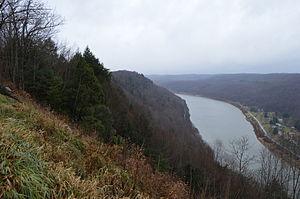
Brady Township est un township, situé au sud-est du comté de Clarion, aux États-Unis. En 2010, il comptait une population de 55 habitants.